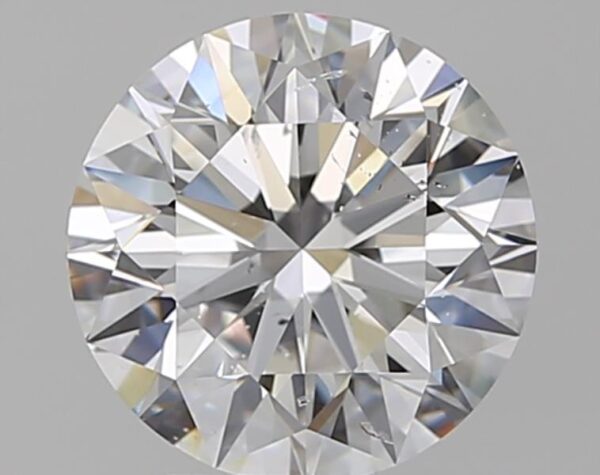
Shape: round
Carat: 2.51
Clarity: SI1
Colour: D
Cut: EX
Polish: EX
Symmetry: EX
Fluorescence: N
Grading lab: GIA
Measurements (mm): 8.62 x 8.66 x 5.41